List of films directed by Tex Avery

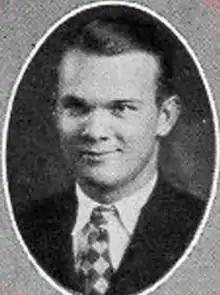
Avery in 1926

He created the characters of Daffy Duck in "Porky's Duck Hunt" (1937), Egghead in "Egghead Rides Again" (1937), Elmer Fudd in "Little Red Walking Hood" (1937), Bugs Bunny in "A Wild Hare" (1940), Cecil Turtle in "Tortoise Beats Hare" (1941), Droopy in "Dumb-Hounded" (1943), Screwy Squirrel in "Screwball Squirrel" (1944), George and Junior in "Henpecked Hoboes" (1946), Spike/Butch the Bulldog (Tex Avery's version) in "Bad Luck Blackie" (1949), and Smedley Dog in "I'm Cold" (1954). He developed the characters of Porky Pig from the Warner Bros. studio and Chilly Willy from the Walter Lantz Studio into the personas for which they are best remembered.